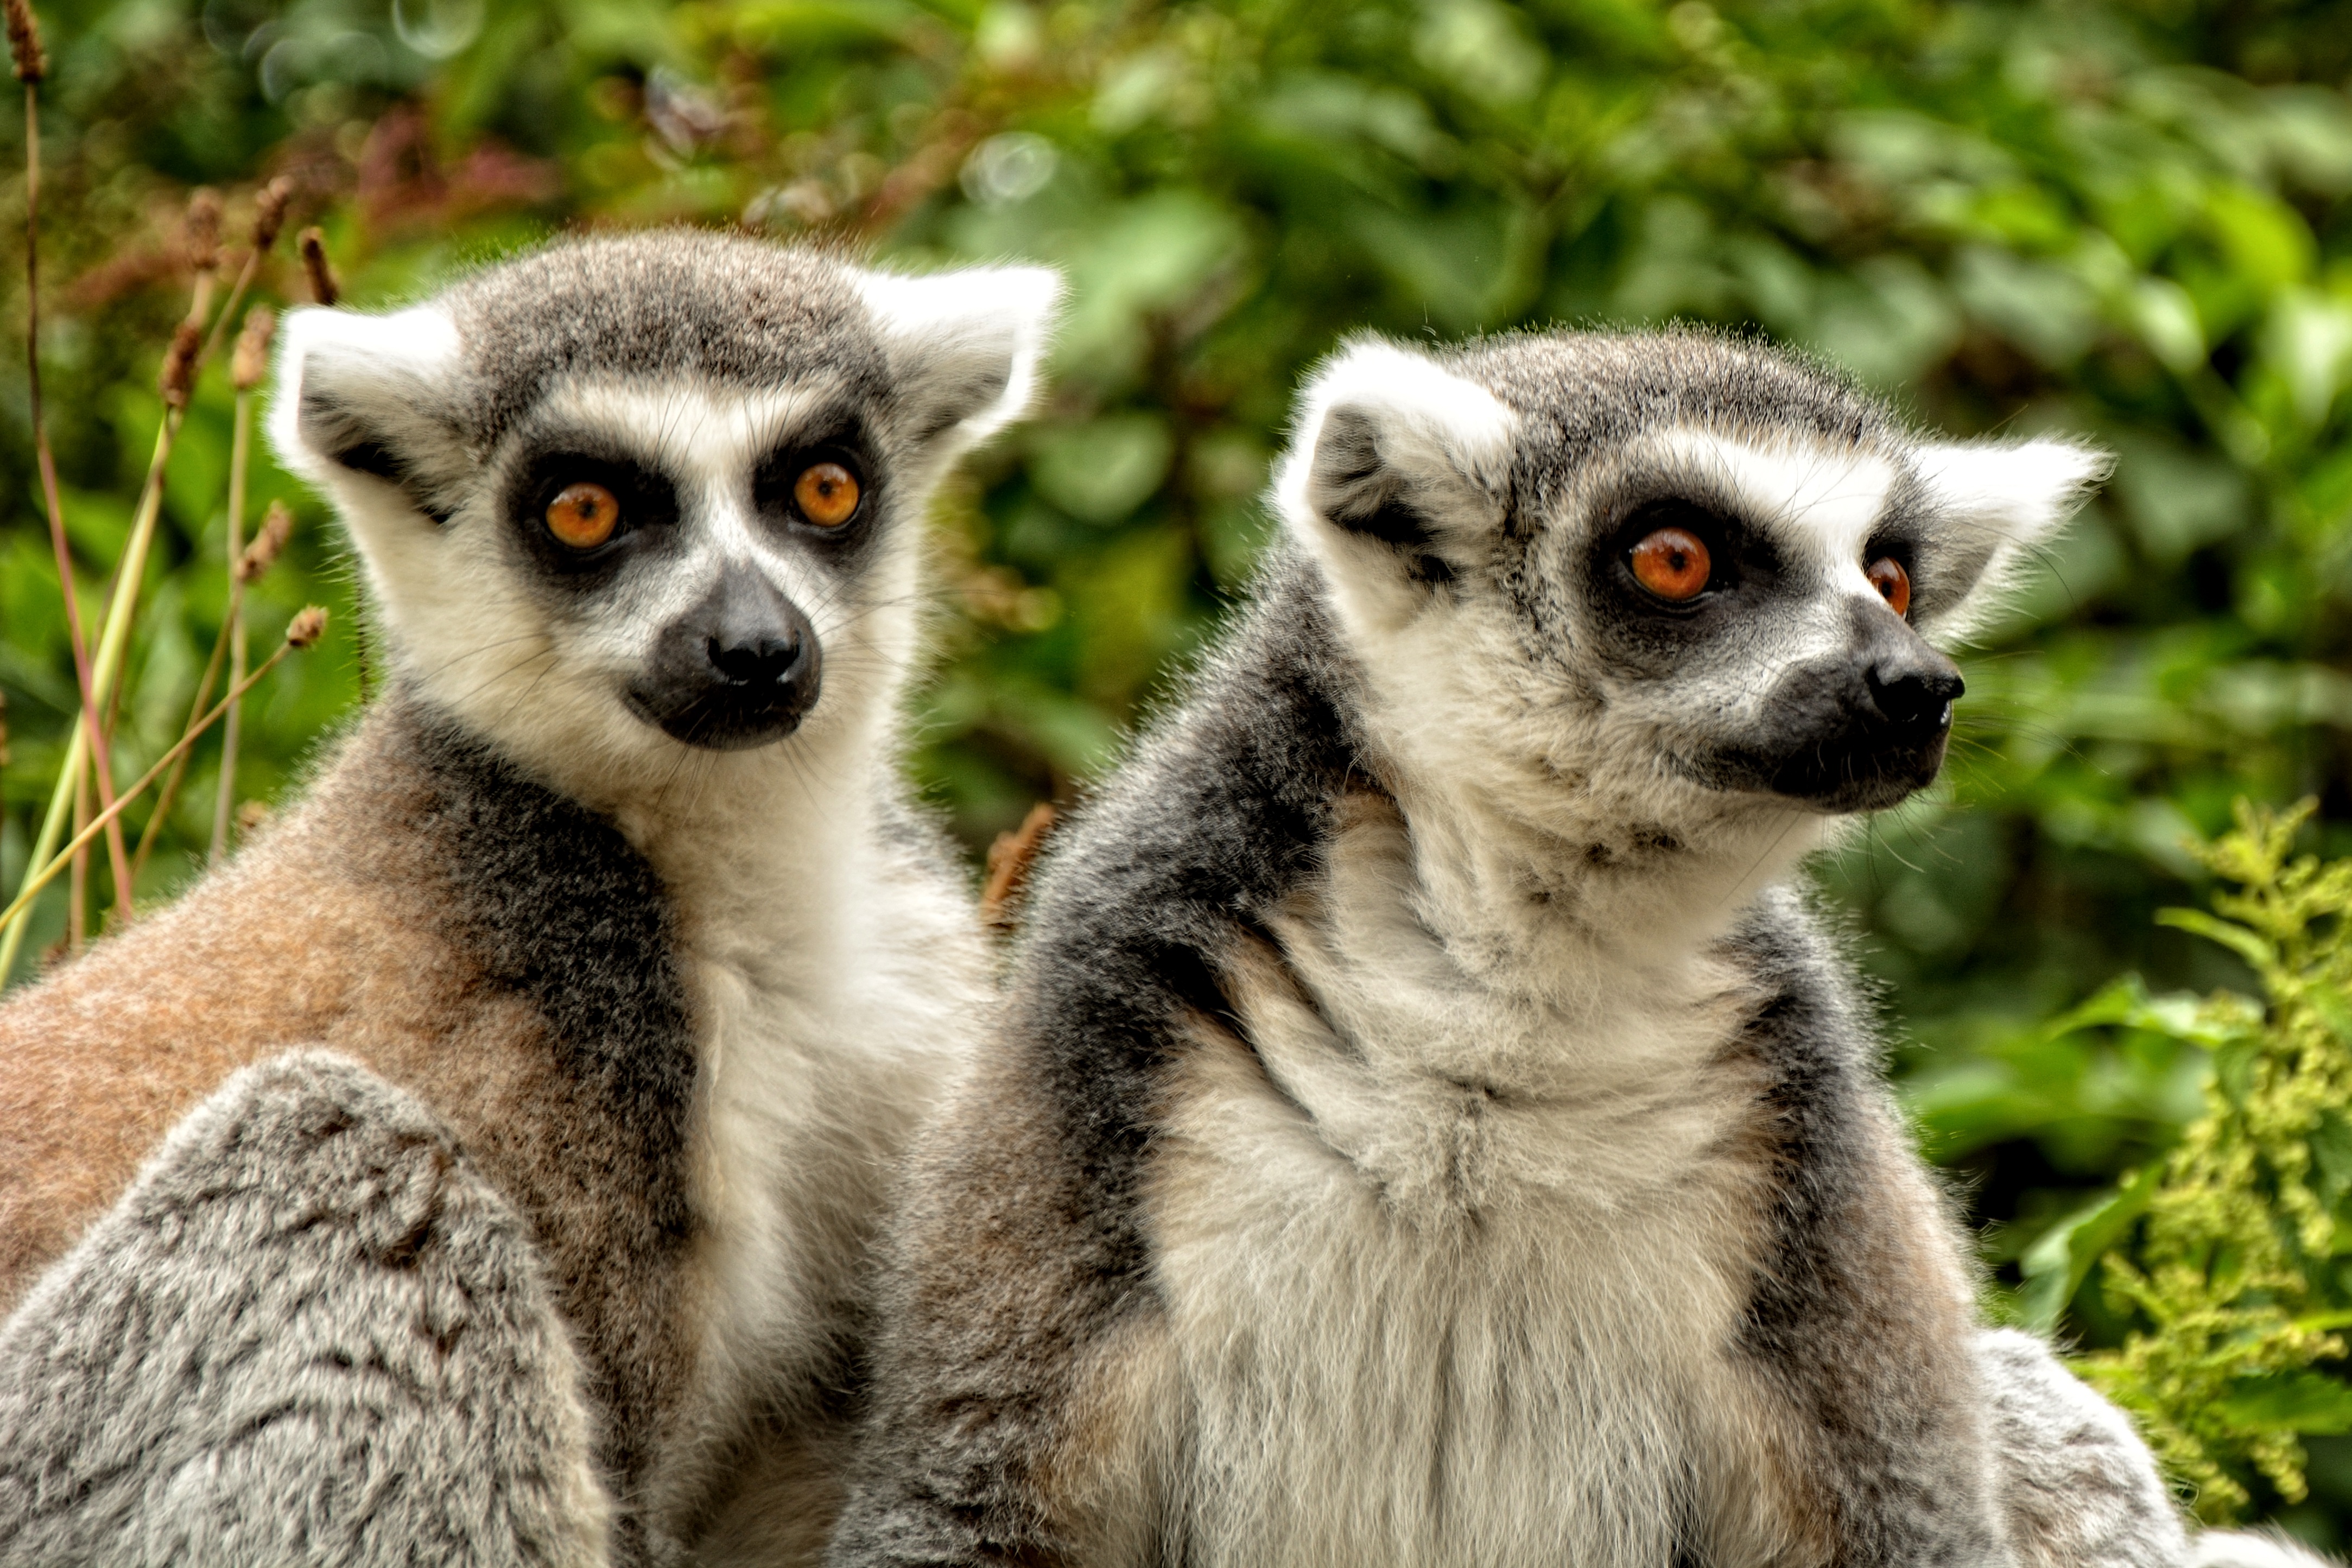
watch, wildlife, zoo, mammal, fauna, primate, lemur catta, wild animal, ape, madagascar, look, vertebrate, primates, lemur, curious, ring tailed lemur, prosimians